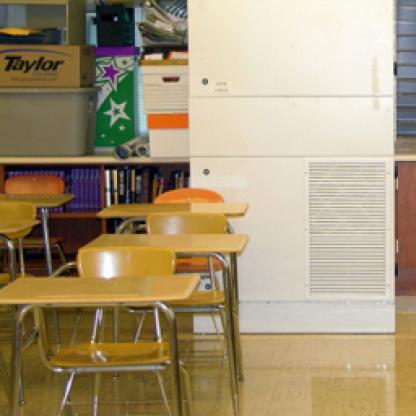
Scene: Indoor